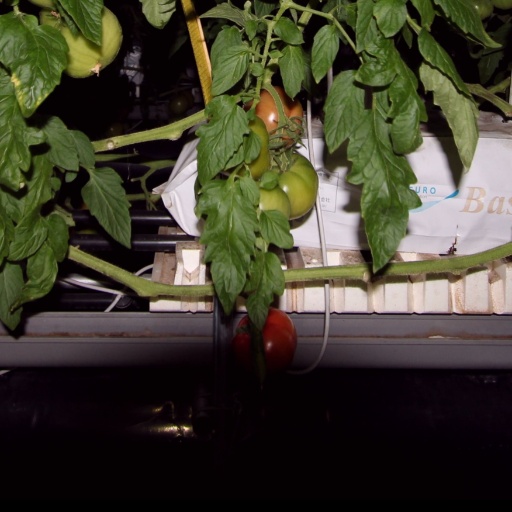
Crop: tomato